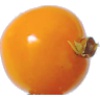
Label: Physalis 1